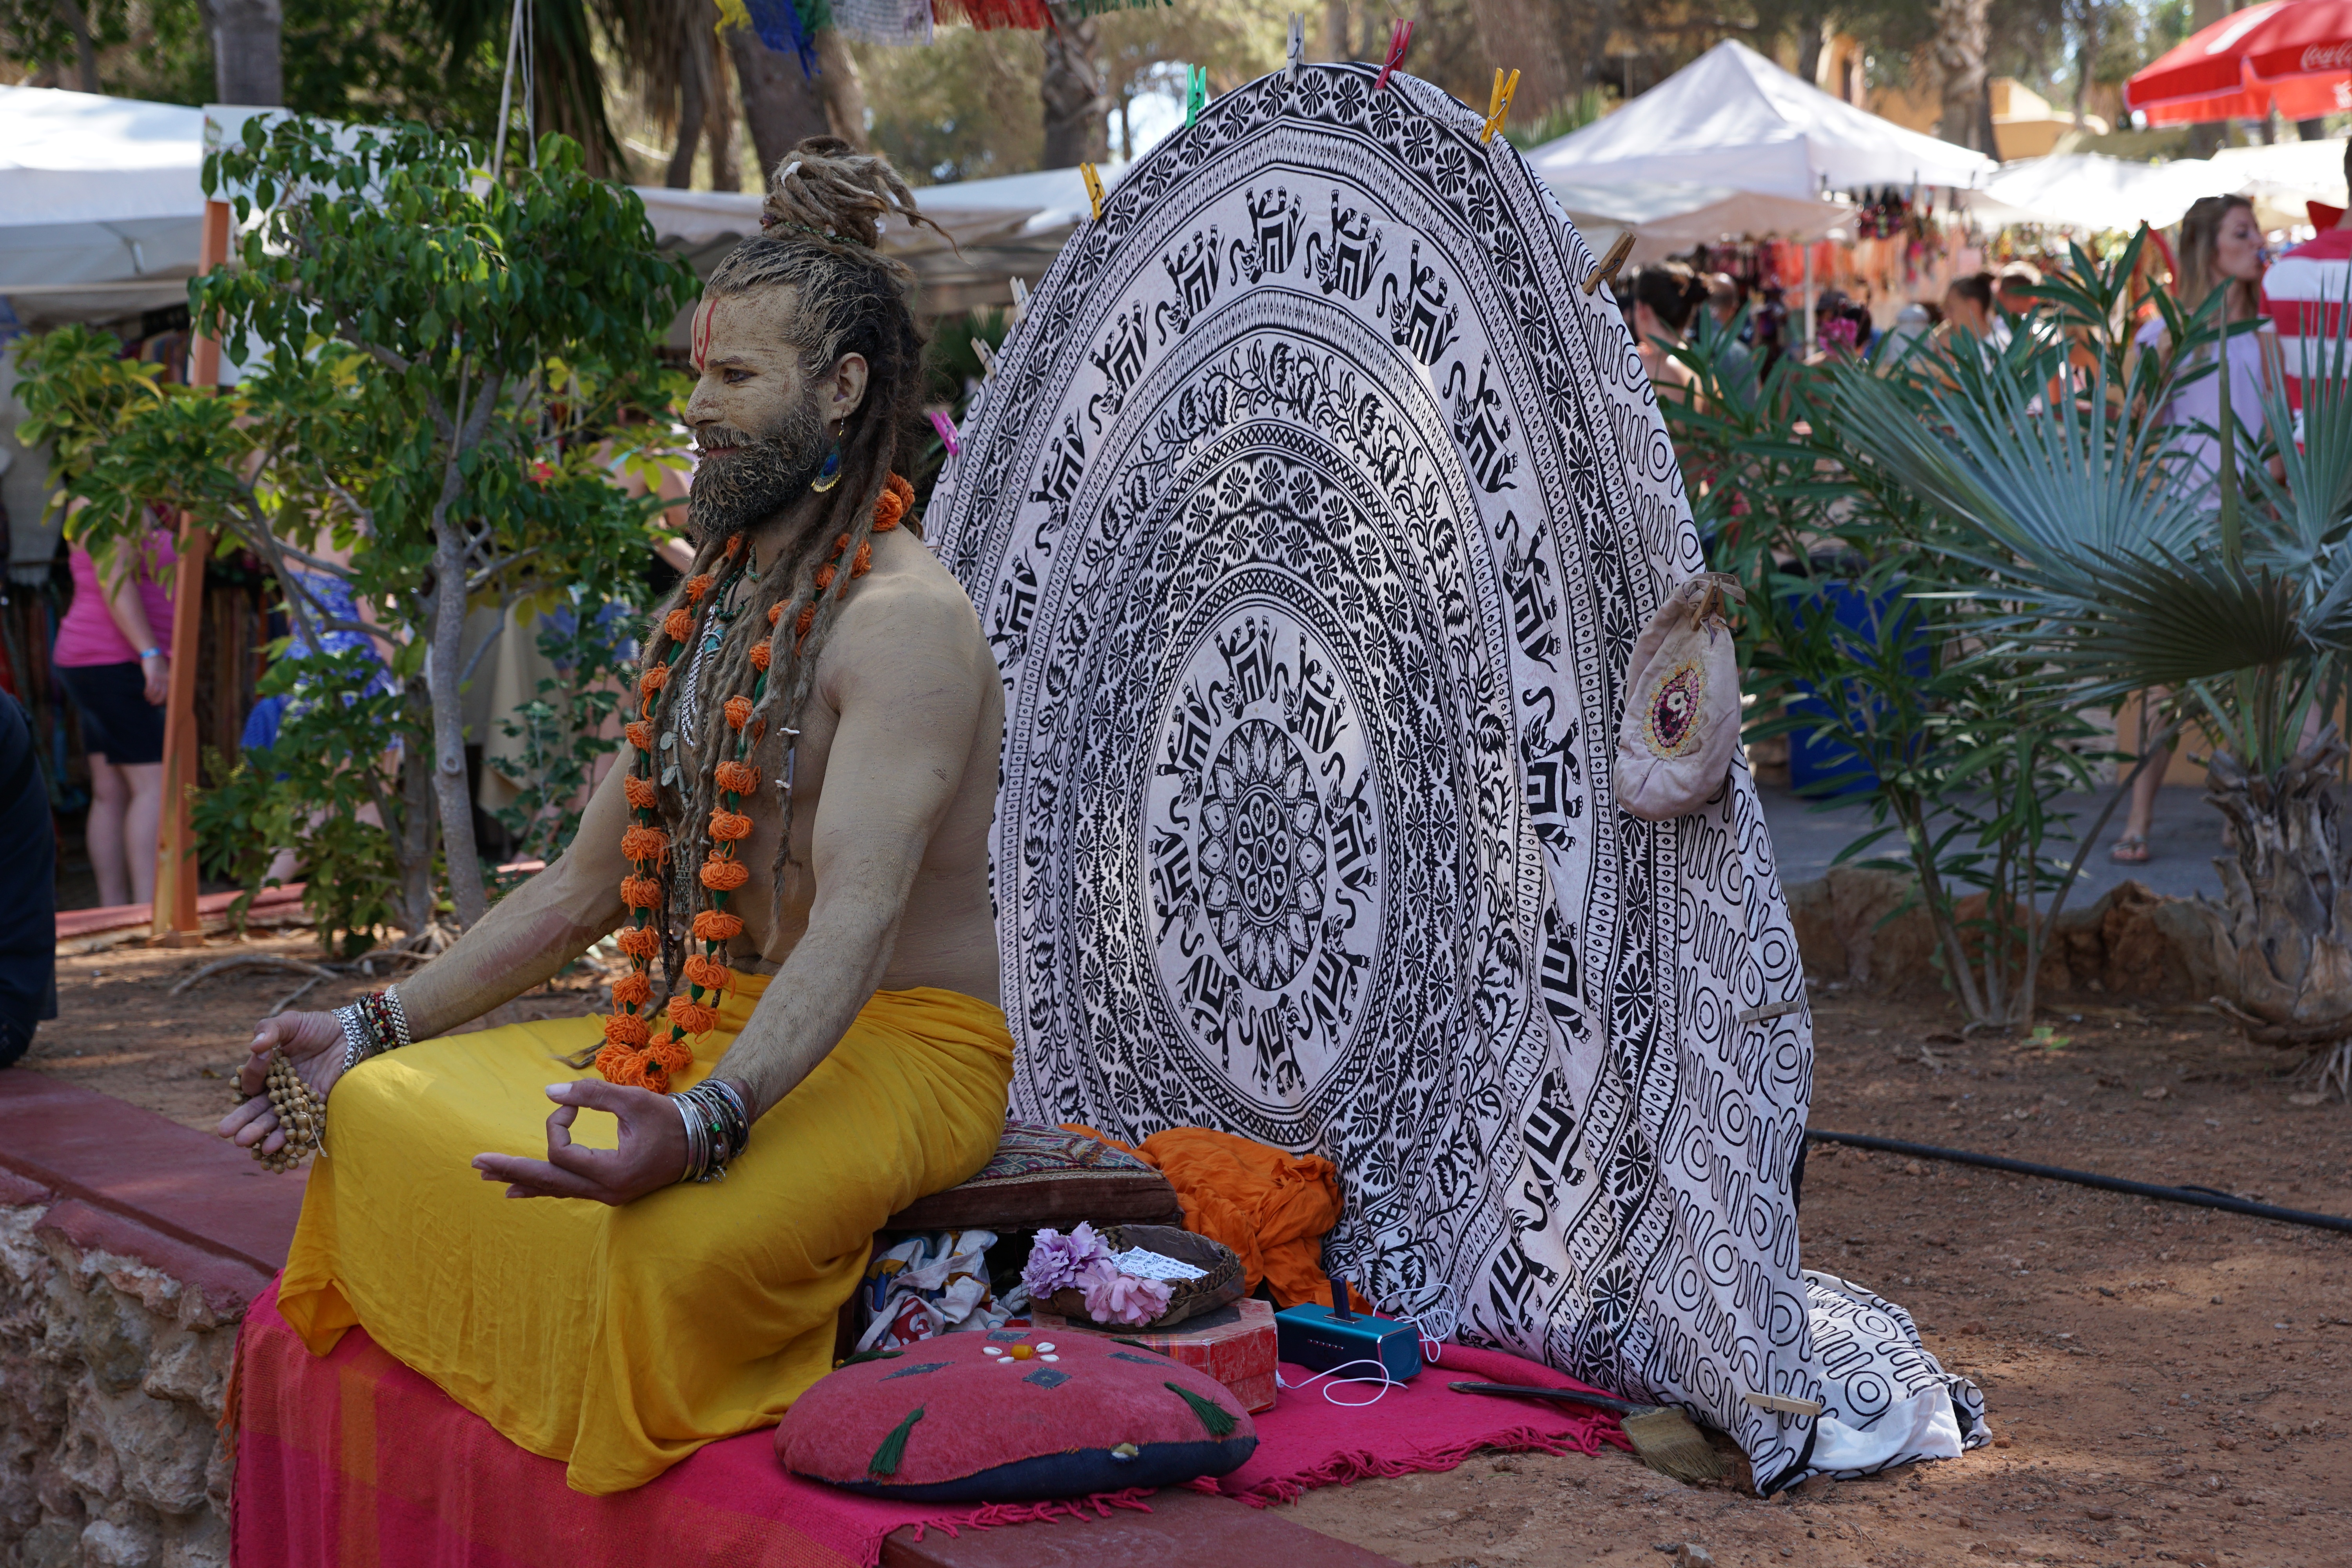
people, statue, balance, rest, art, festival, meditation, temple, yoga, tradition